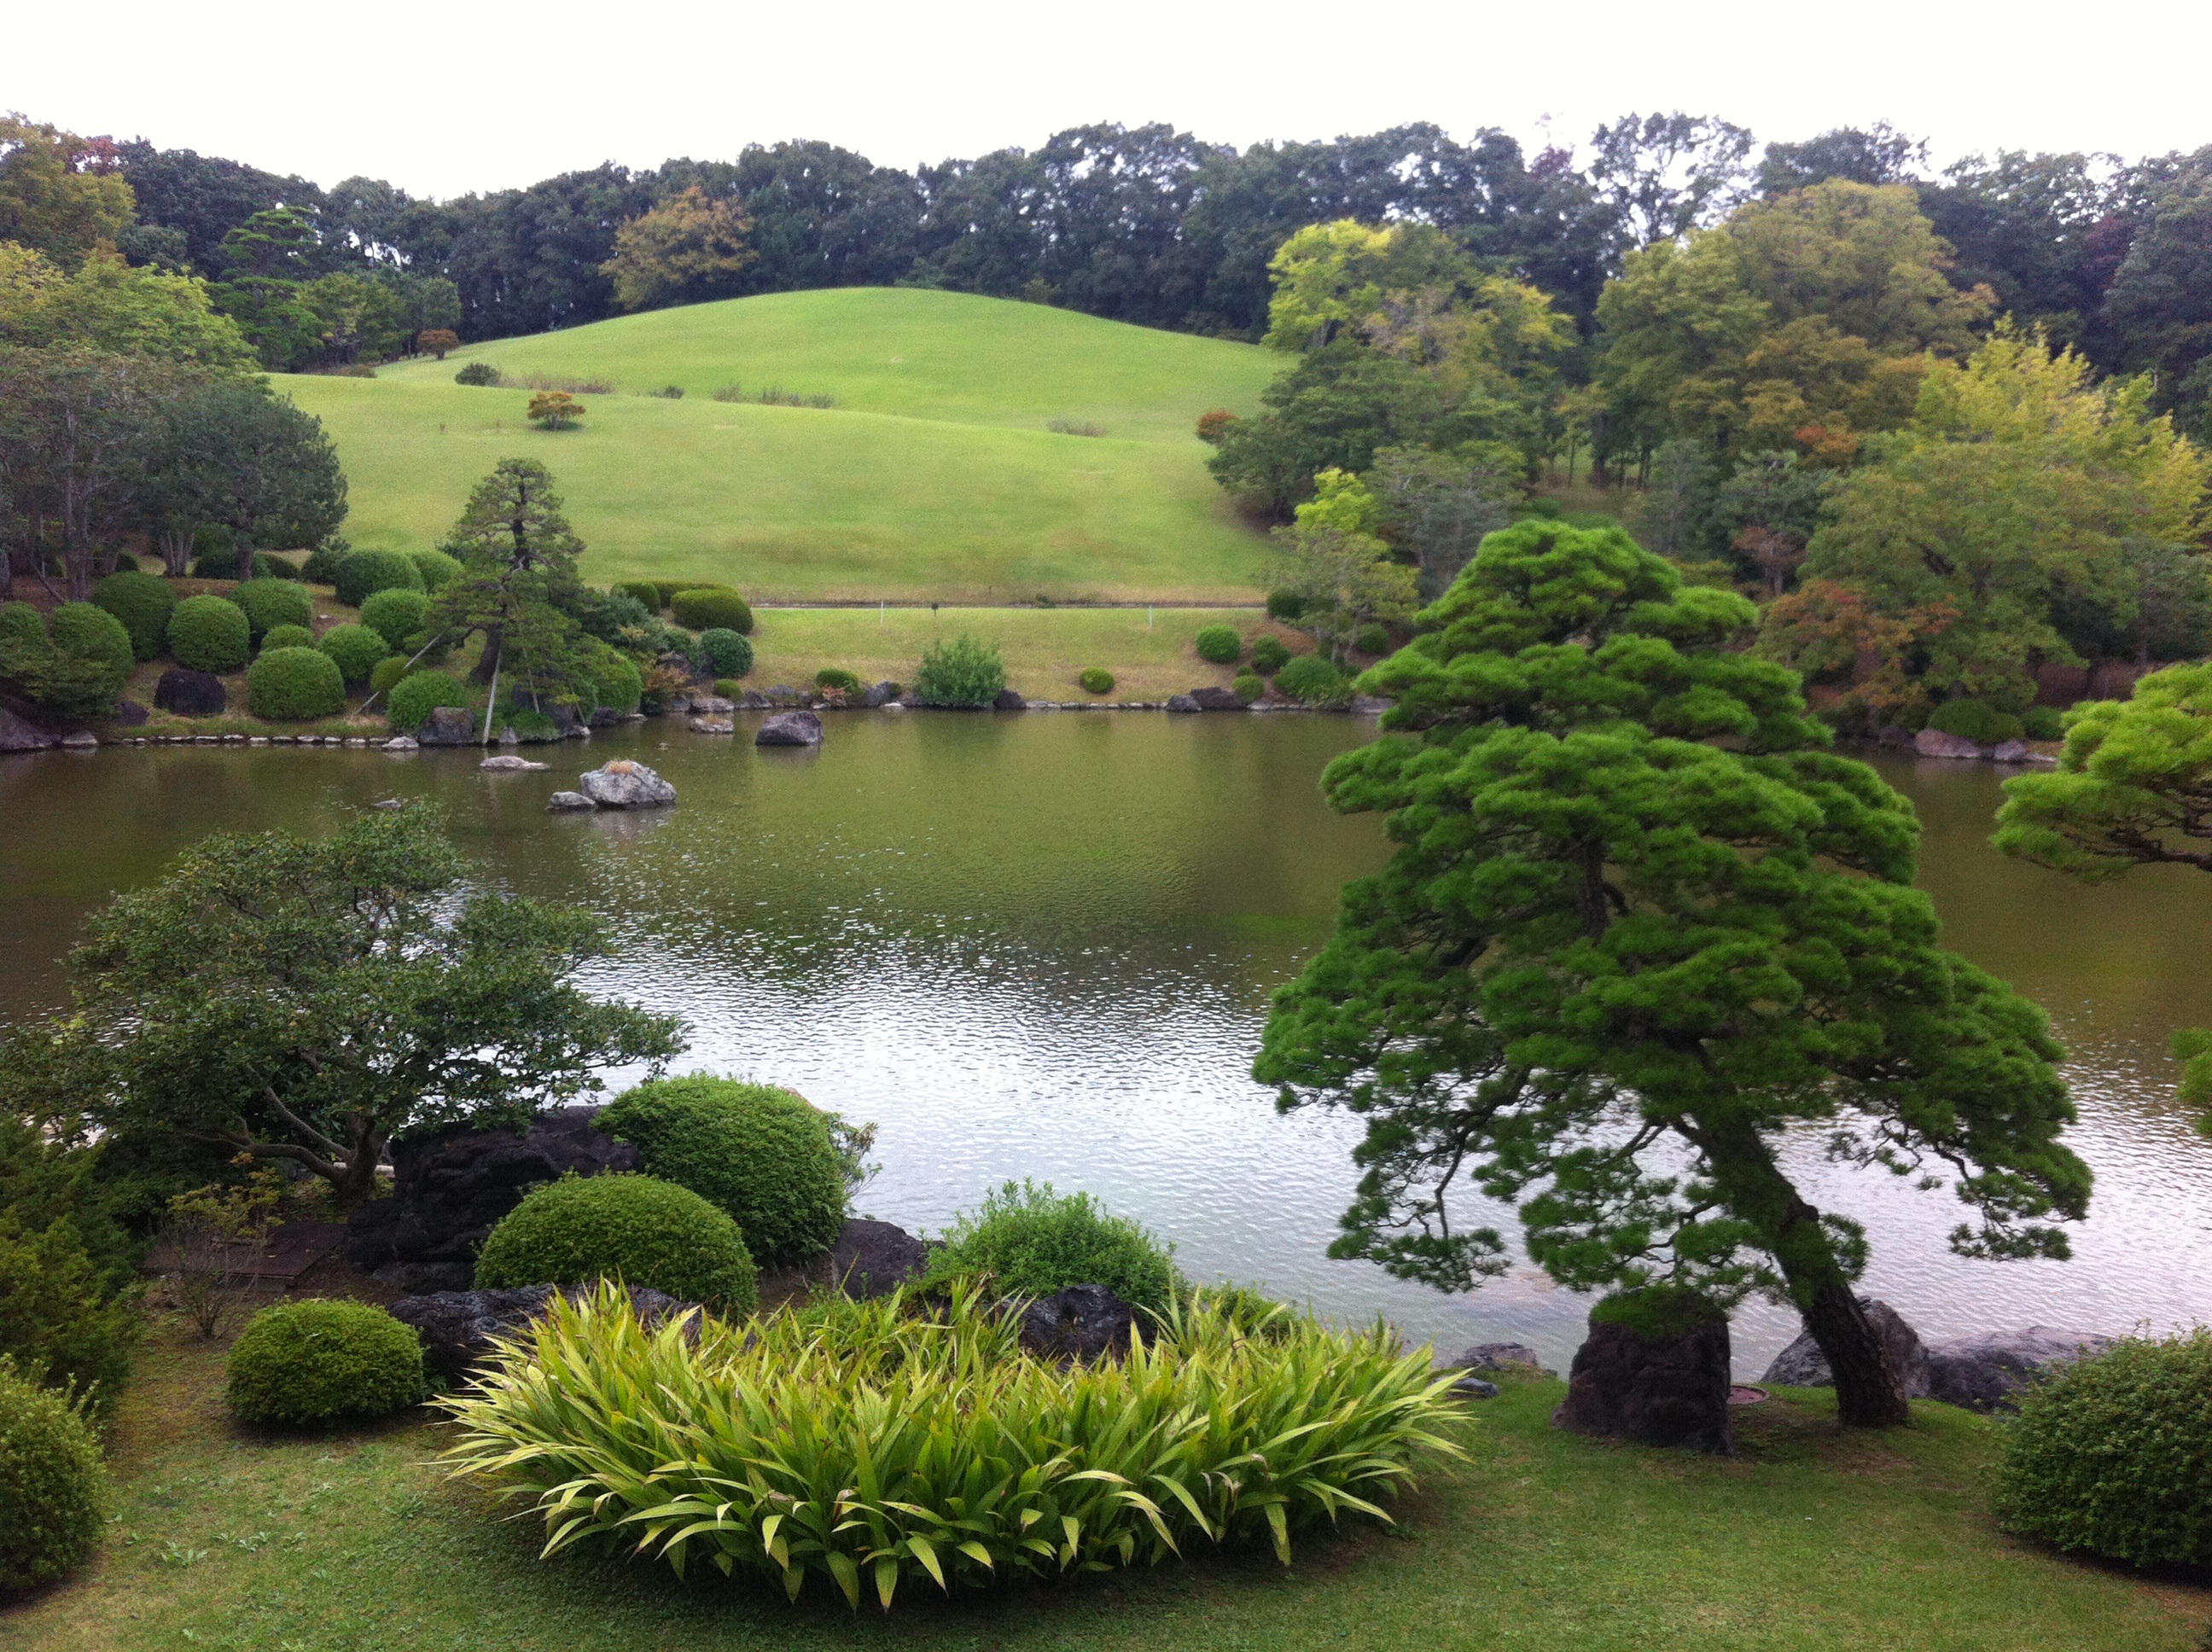
tree, lawn, flower, lake, pond, botany, reservoir, garden, japan, japanese garden, golf course, shrub, botanical garden, estate, ecosystem, banpaku park, suita, landscape architect